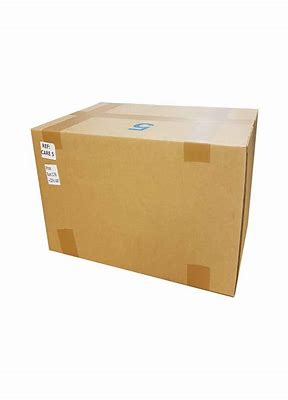
Label: cardboard